Byron Houck

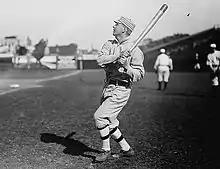
Houck in 1912

Houck signed with the Spokane Indians of the Class B Northwestern League in July 1911. After the season, the Philadelphia Athletics selected Houck in the Rule 5 draft. He made his major league debut with the Athletics in 1912. He pitched to a 8–8 win–loss record with a 2.94 earned run average (ERA). He was a member of the 1913 World Series champions, pitching to a 14–6 record and a 4.14 ERA in 1913, but he did not appear in the series. In 1914, after making three appearances for the Athletics, he was released to the Baltimore Orioles of the International League. Houck refused to report to Baltimore, and jumped to the Brooklyn Tip-Tops of the outlaw Federal League. He signed a three-year contract with Brooklyn paying him $3,500 per season ($ in current dollar terms). He pitched to a 2–6 record with a 3.13 ERA for Brooklyn. In 1915, Brooklyn assigned him to the Colonial League, a minor league affiliated with the Federal League, and he played for the New Haven White Wings and Pawtucket Rovers. Brooklyn gave him his unconditional release after the 1915 season, and Houck accepted a payout of half of his salary for the 1916 season.